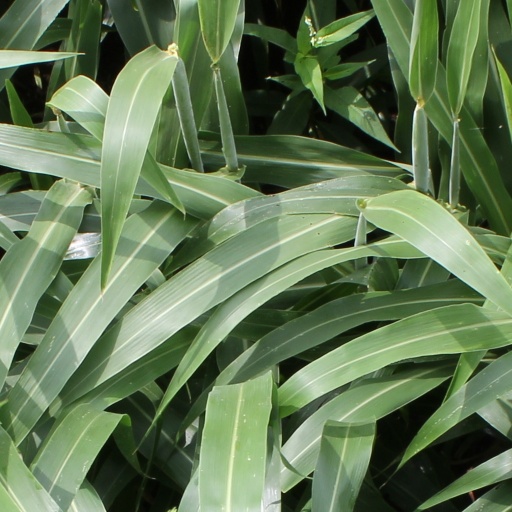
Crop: sorghum